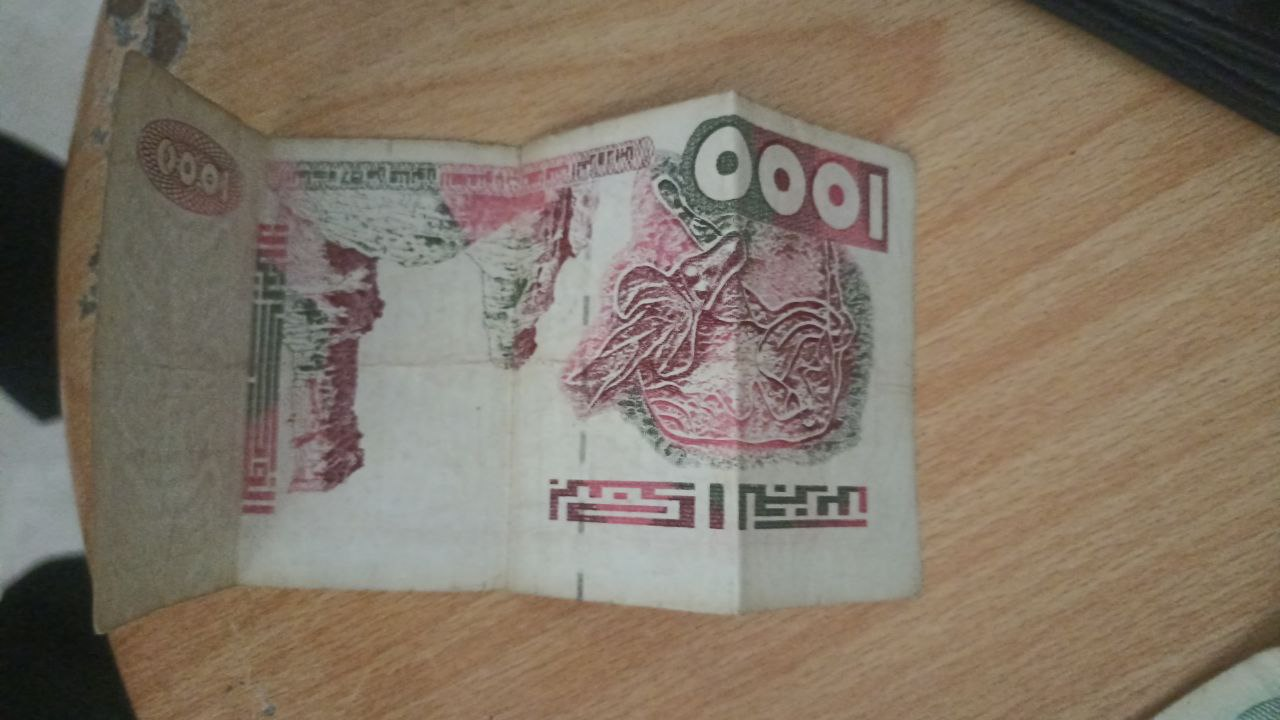
Denomination: 1000DZD